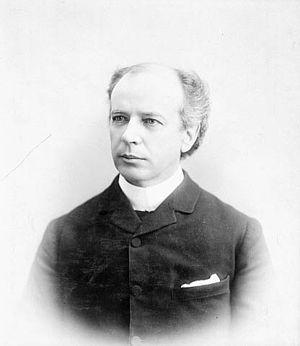
L'honorable Wilfrid Laurier